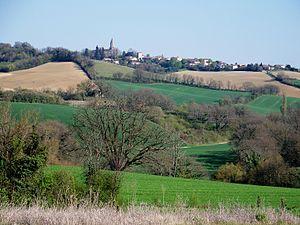
Le village de Montaut-les-Créneaux (Gers) vu du chemin de Forman à Preignan.
Montaut-les-Créneaux est une commune française située dans le département du Gers en région Occitanie.
Le Corrensaguet est un ancien territoire de Gascogne, à la fois et tour à tour région naturelle, baronnie et archidiaconé.
La famille du Cos de La Hitte est une famille subsistante de la noblesse française d'extraction, originaire de Gascogne. Sa filiation est suivie depuis 1530. Elle a été admise à l'Association d'entraide de la noblesse française en 1969. Issue de la noblesse d’épée, la maison de La Hitte possède plusieurs titres dont celui de comte de La Hitte.